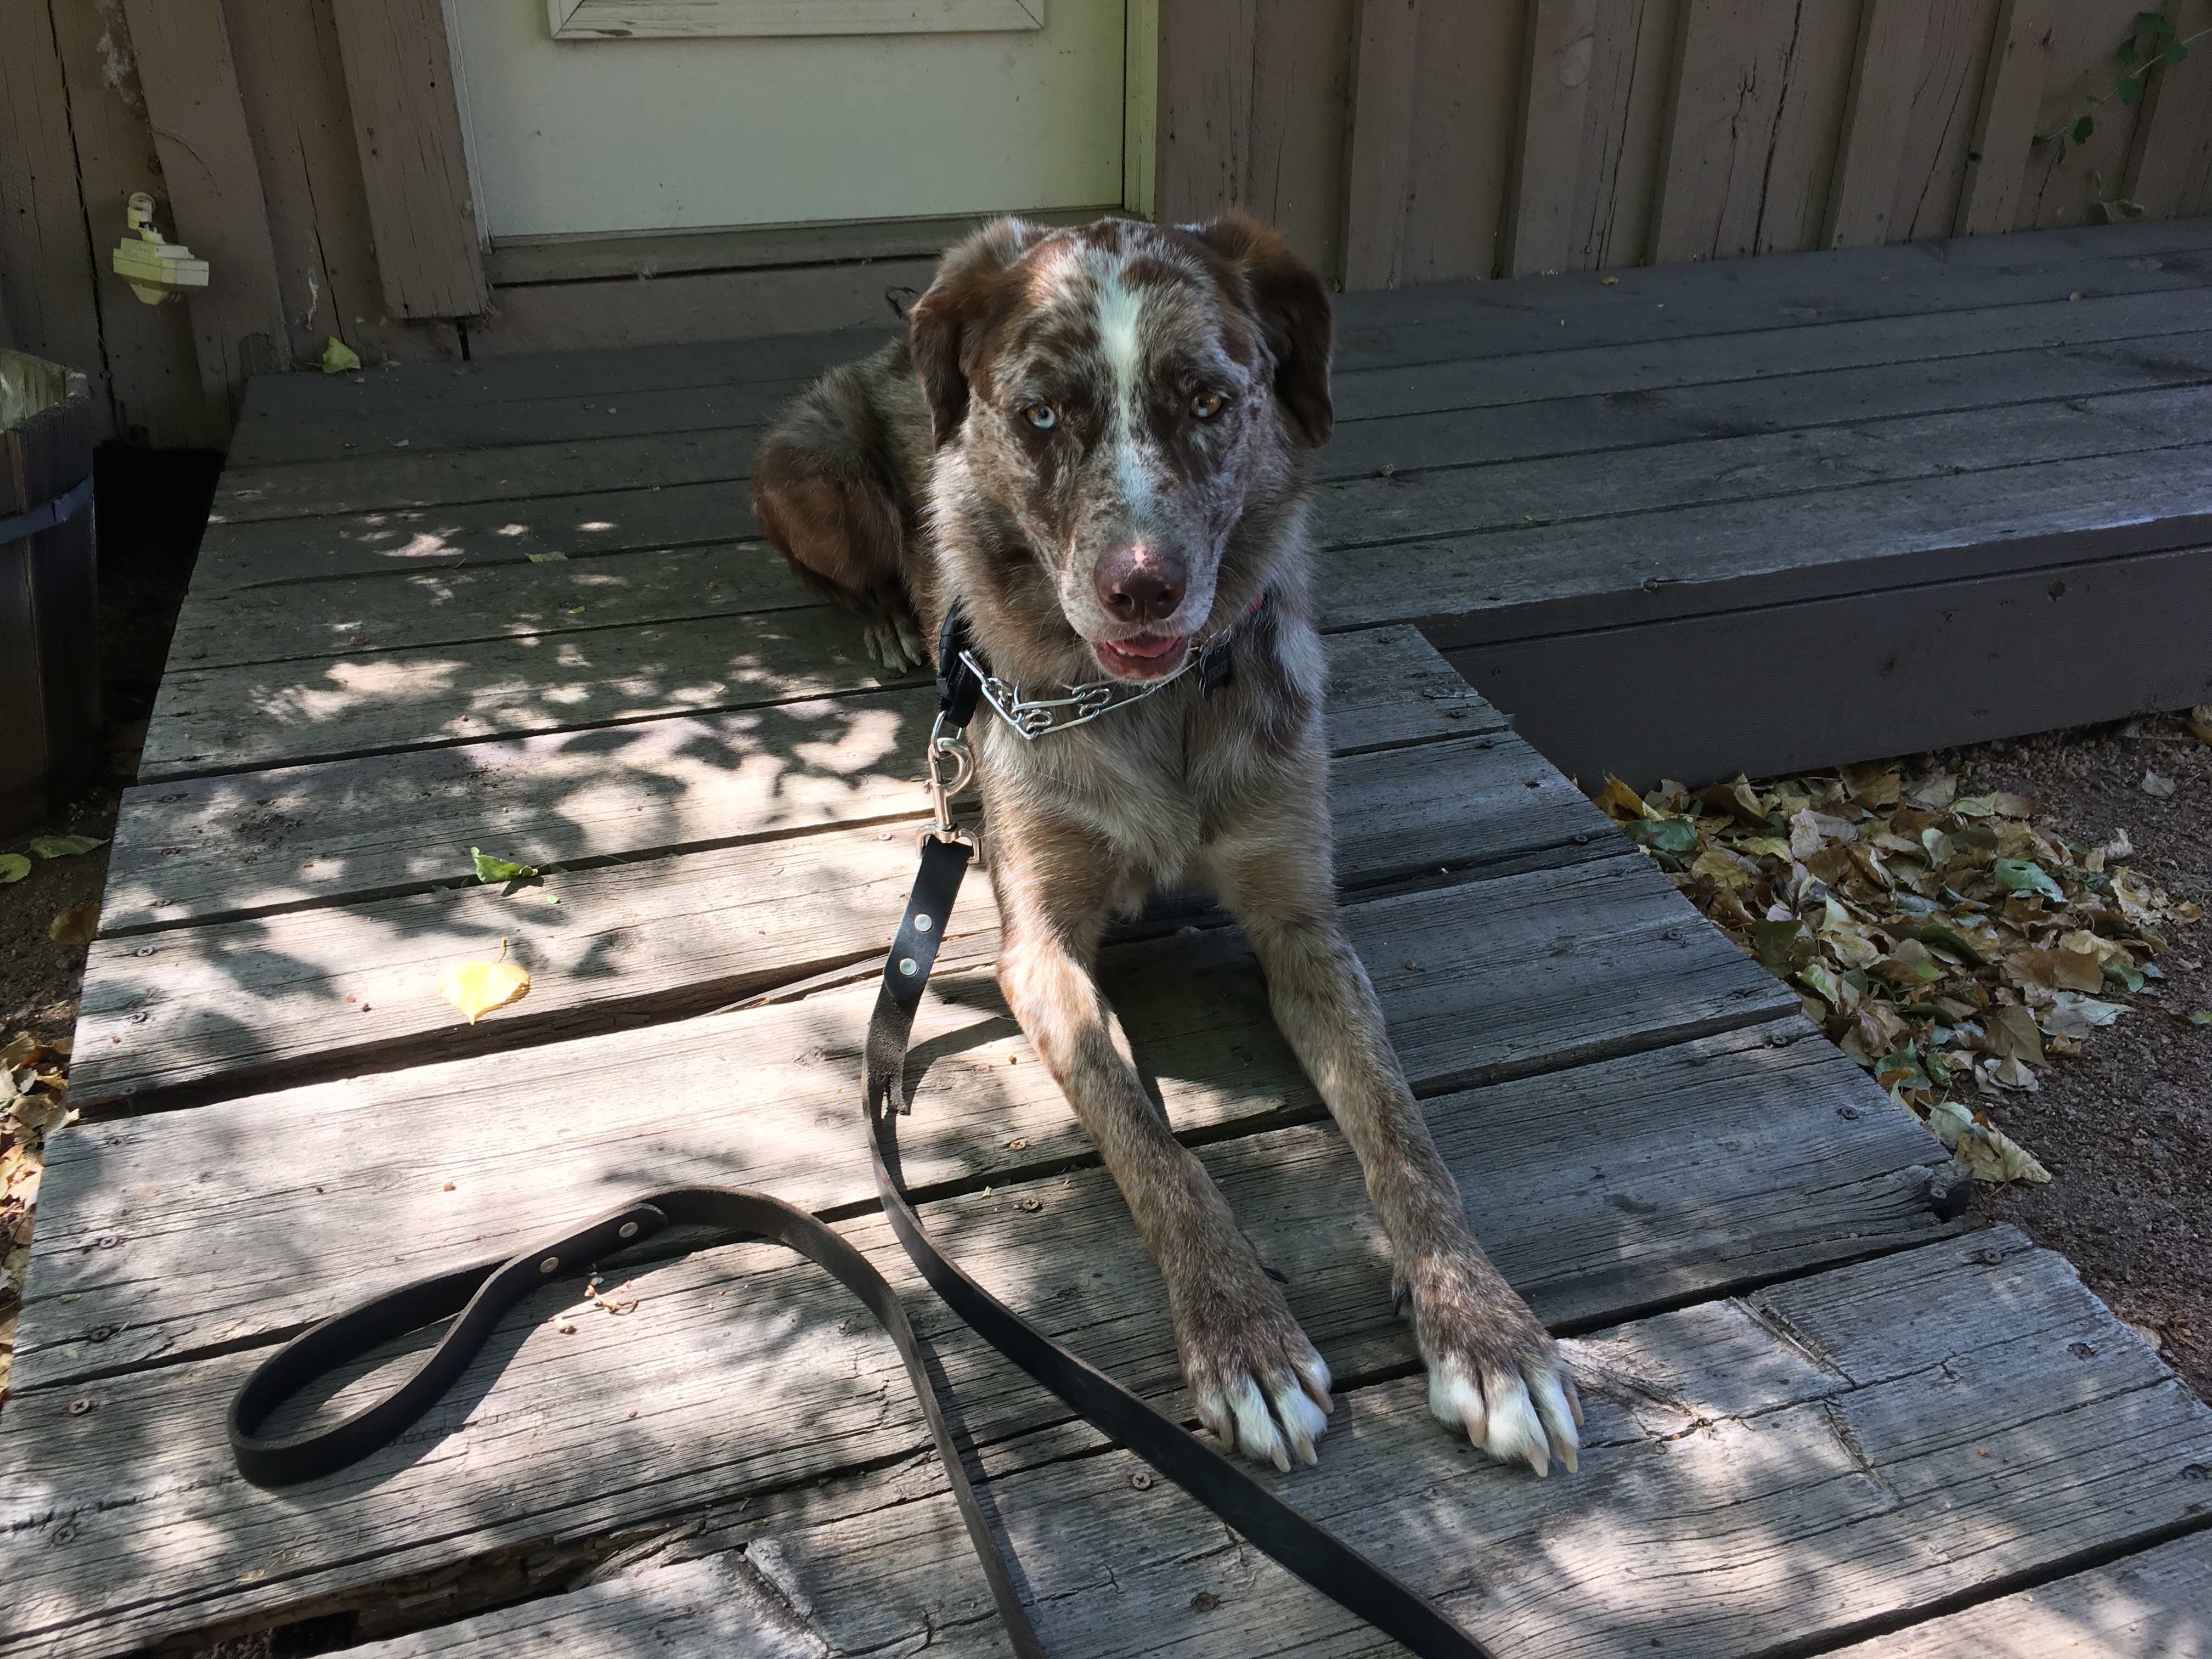
dog, mammal, vertebrate, felix, animal shelter, street dog, dog like mammal